River North

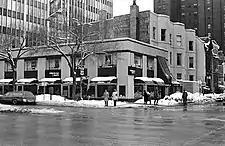
1979 photo of River North, looking northeast across Michigan Avenue to 142 E Ontario. The neighborhood had recently begun to gentrify, signaled by the modern font of the shop Whitehouse and Hardy and the art gallery above it.

The River North neighborhood got its name from Chicago real estate developer Albert Friedman (chief executive of Friedman Properties Ltd.), who in 1974 started to buy, restore and build commercial property in the southeast sector. Much of the area was a skid row at the time, so in an effort to attract tenants Friedman started calling the area "River North". Within a few years, Friedman found photographers, ad agencies and art galleries willing to rent the low cost space and coalesce into what became the River North Gallery District, which had the largest concentration of art galleries in the United States outside of Manhattan.